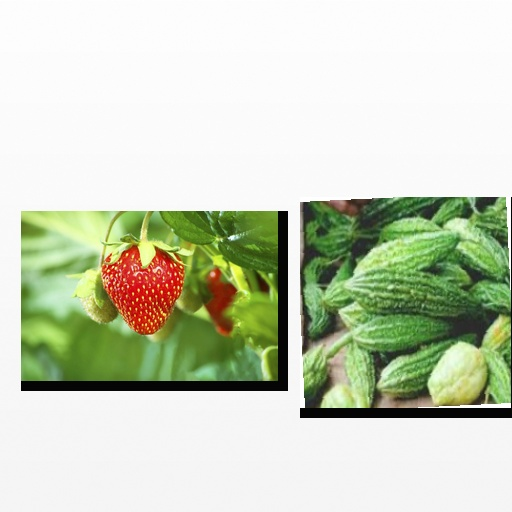
Food items: strawberry, bitter_gourd